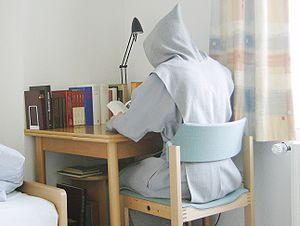
L'abbaye de Mariawald est une ancienne abbaye de moines cisterciens-trappistes, qui se trouve en Allemagne, près de Heimbach dans la région du nord des monts Eifel.
L'influence de la pensée bergsonnienne chez Joseph Malègue est soulignée par plusieurs commentateurs, notamment Charles Moeller, Jean Lebrec, Jacques Chevalier.
Le monachisme chrétien est pratiqué de l'Antiquité jusqu'à nos jours. Il trouve son origine dans la tradition évangélique et les pratiques spirituelles orientales. Les moines et les moniales, au sein d'un ordre monastique, suivent en général une règle dont la plus ancienne est la règle de saint Augustin et la plus répandue celle de saint Benoît ; ces deux règles, et leurs nombreuses interprétations, ont justifié des modes de vie et d'organisation variés.